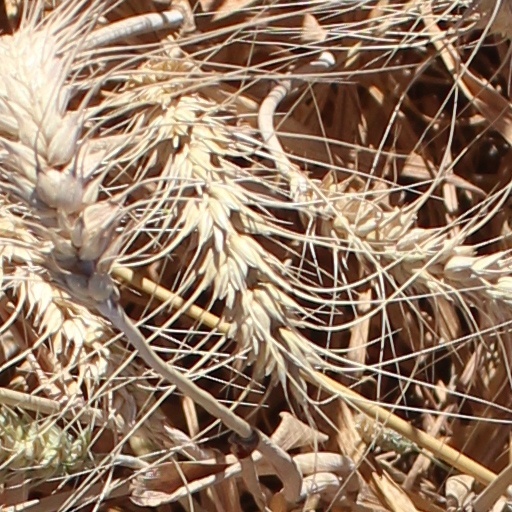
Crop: wheat